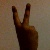
The image shows a hand gesture representing the number 2 in Indian Sign Language.